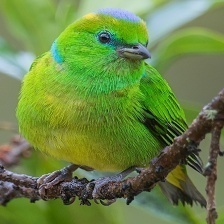
Species: GOLDEN CHLOROPHONIA
Scientific name: CHLOROPHONIA CALLOPHRYS